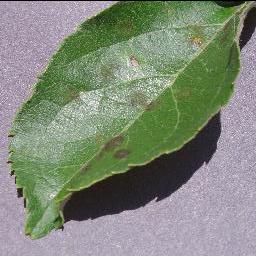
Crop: apple
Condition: scab